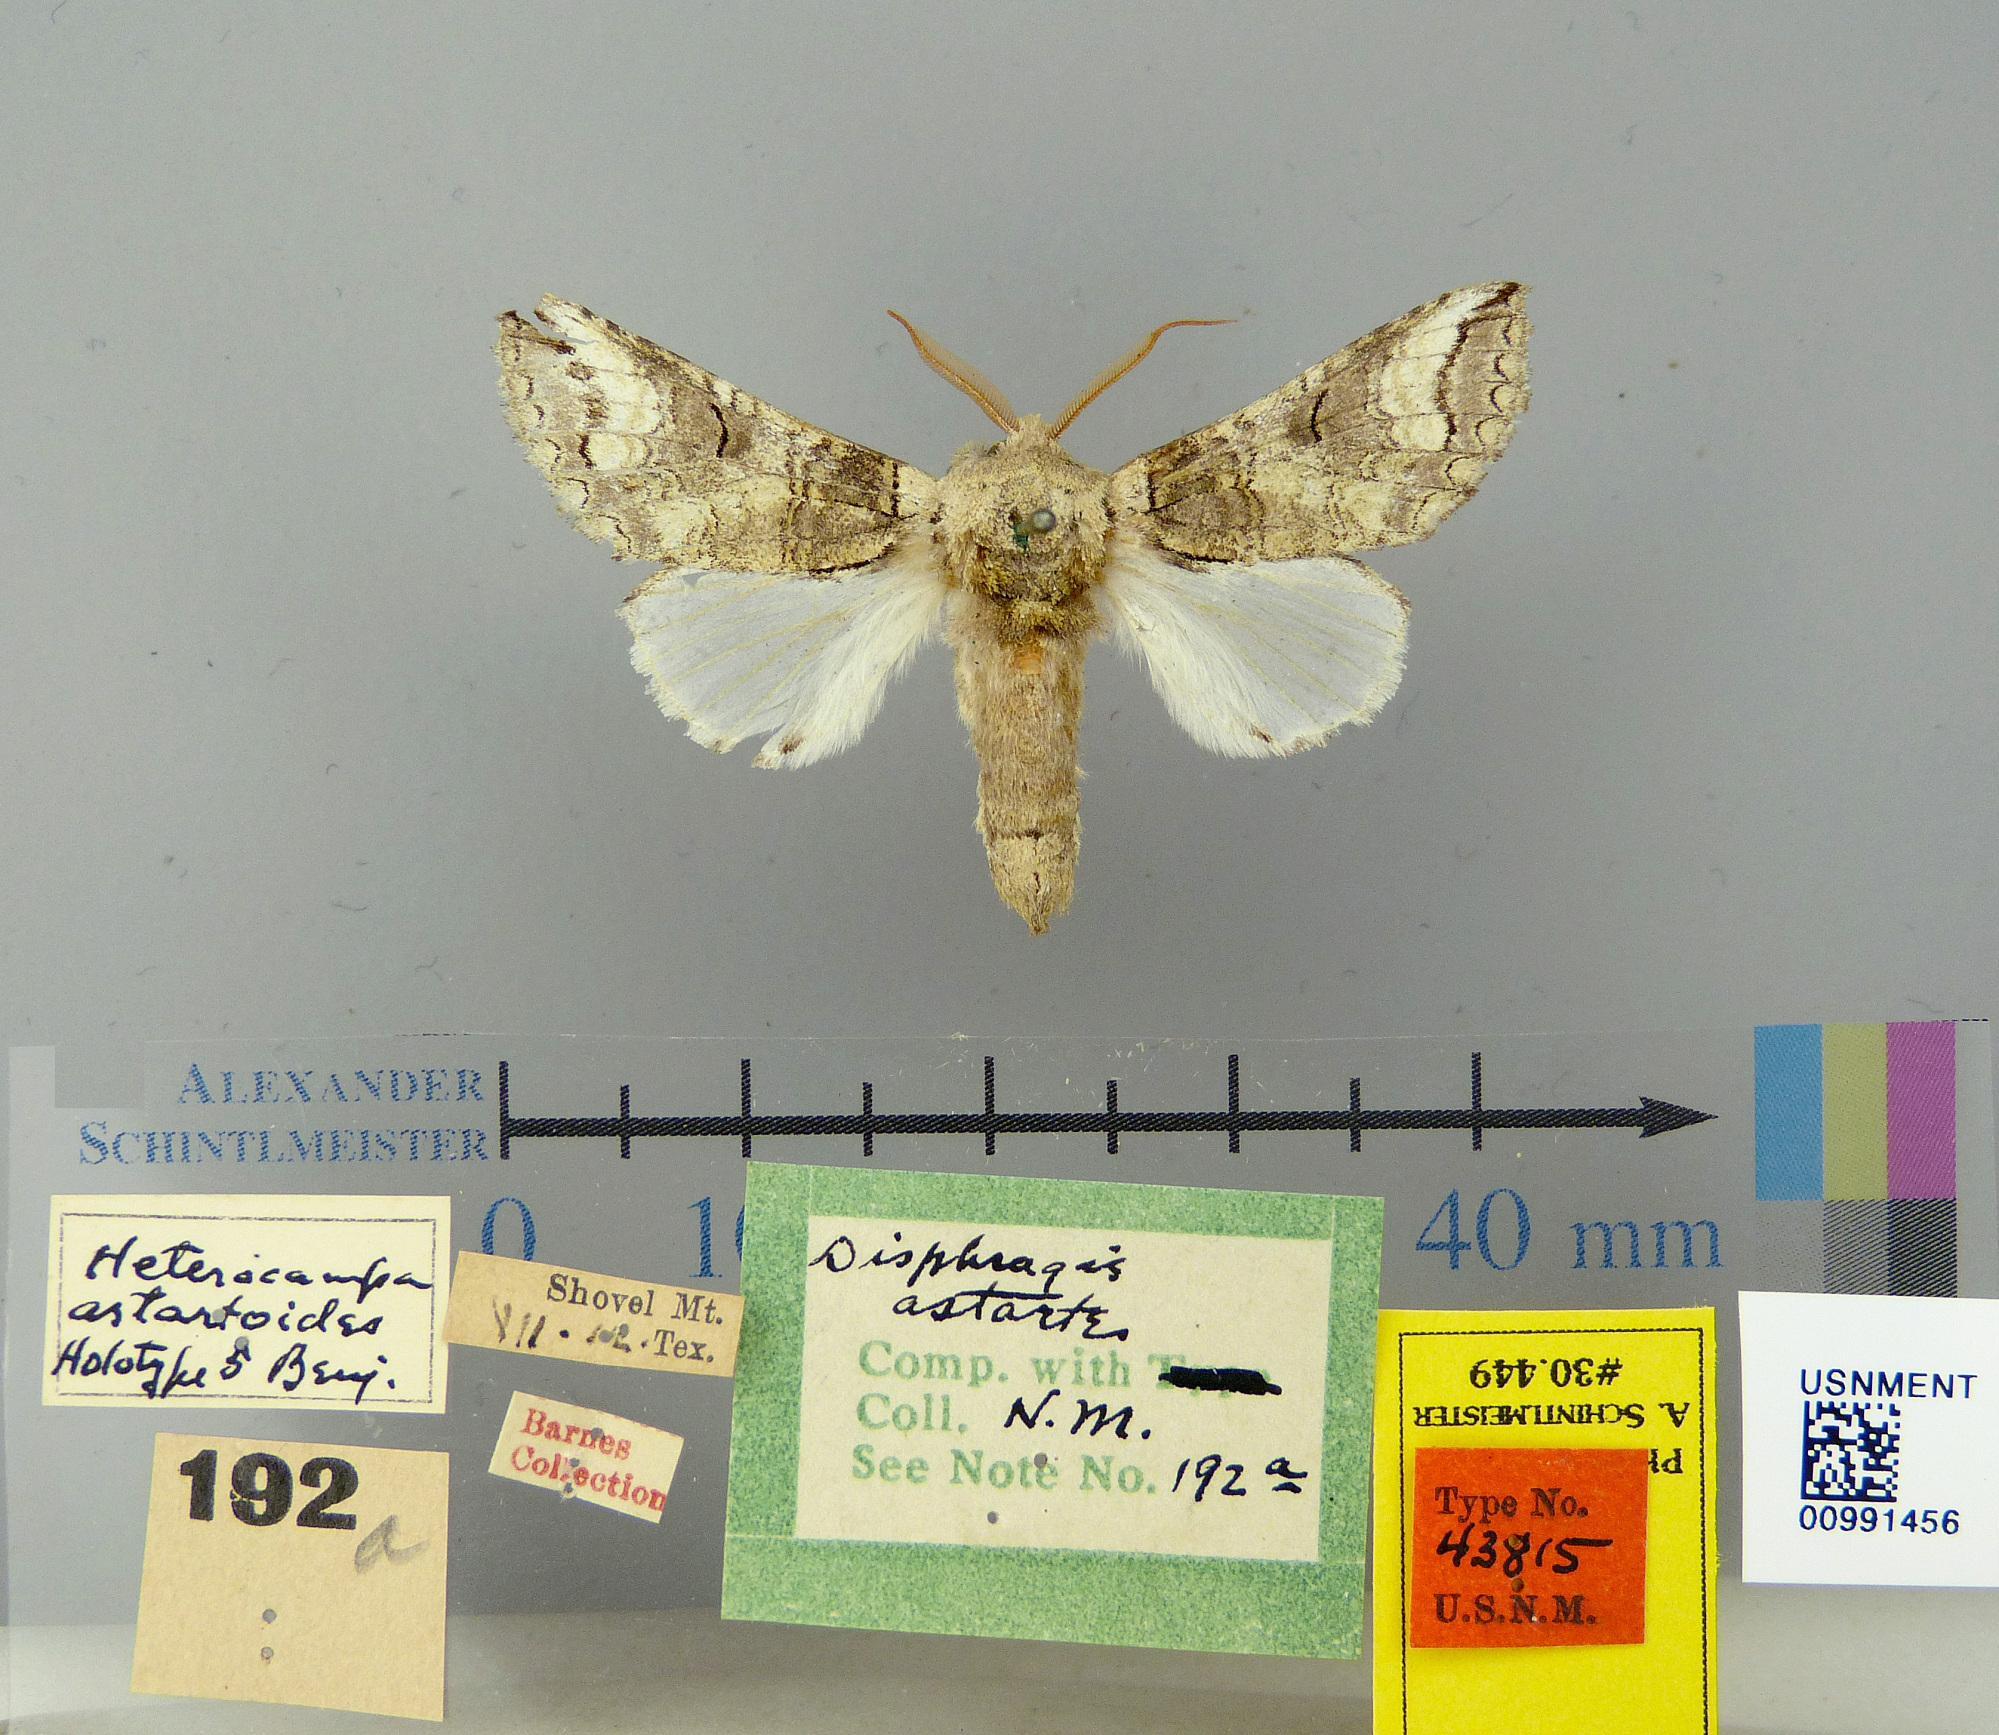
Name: Heterocampa astartoides
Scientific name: Heterocampa astartoides Benjamin, 1932
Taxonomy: Animalia, Arthropoda, Insecta, Lepidoptera, Notodontidae, Heterocampinae
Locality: Shovel Mt., Texas, United States